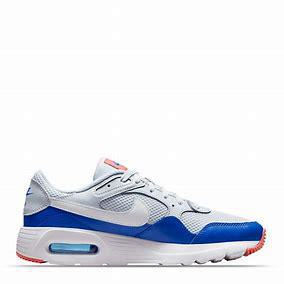
Brand: Nike
Model: Air Max SC